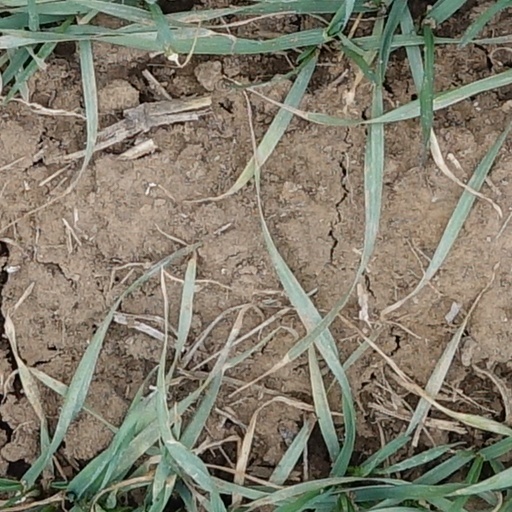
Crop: wheat